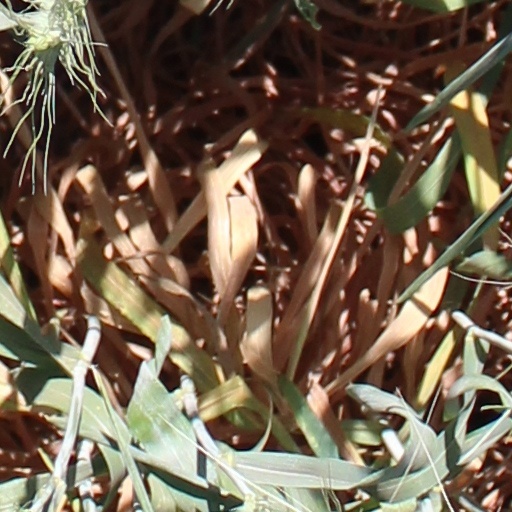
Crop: wheat